Warrior of Scorpio

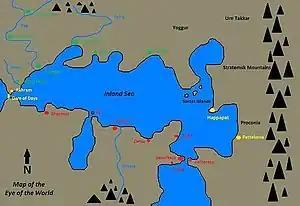
Map of the Eye of the World

The events of the book follow on directly from The Suns of Scorpio when Dray Prescot was taken away in the decisive moment of the slave uprising against the Overlords of Magdag. He resists the feared teleportation back to Earth but finds himself instead in a different location on Kregen. He makes the acquaintance of Seg Segutorio, a bowman from the continent of Loh, thereby beginning a life-long friendship. Seg works at the time as slave at a farm in the region of Proconia, in the east of the Eye of the World. Moments later the farm is attacked by semi-human, lizard-like Sorzart warriors which Prescot takes as the reason for him having been sent there rather than returned to Earth after he, as he presumes, failed to fulfil the Star Lords plans correctly in Magdag. Prescot manages to save the female owner of the farm, her child and Seg from the raiders.